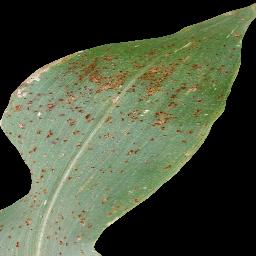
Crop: corn
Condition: (maize)_common_rust